Azimuthal quantum number

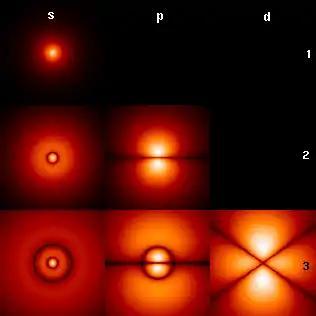
The atomic orbital wavefunctions of a hydrogen atom: The azimuthal quantum number is denoted "by letter" at the top of each column. The principal quantum number is shown at the right of each row.

In quantum mechanics, the azimuthal quantum number is a quantum number for an atomic orbital that determines its orbital angular momentum and describes aspects of the angular shape of the orbital. The azimuthal quantum number is the second of a set of quantum numbers that describe the unique quantum state of an electron (the others being the principal quantum number , the magnetic quantum number , and the spin quantum number ).